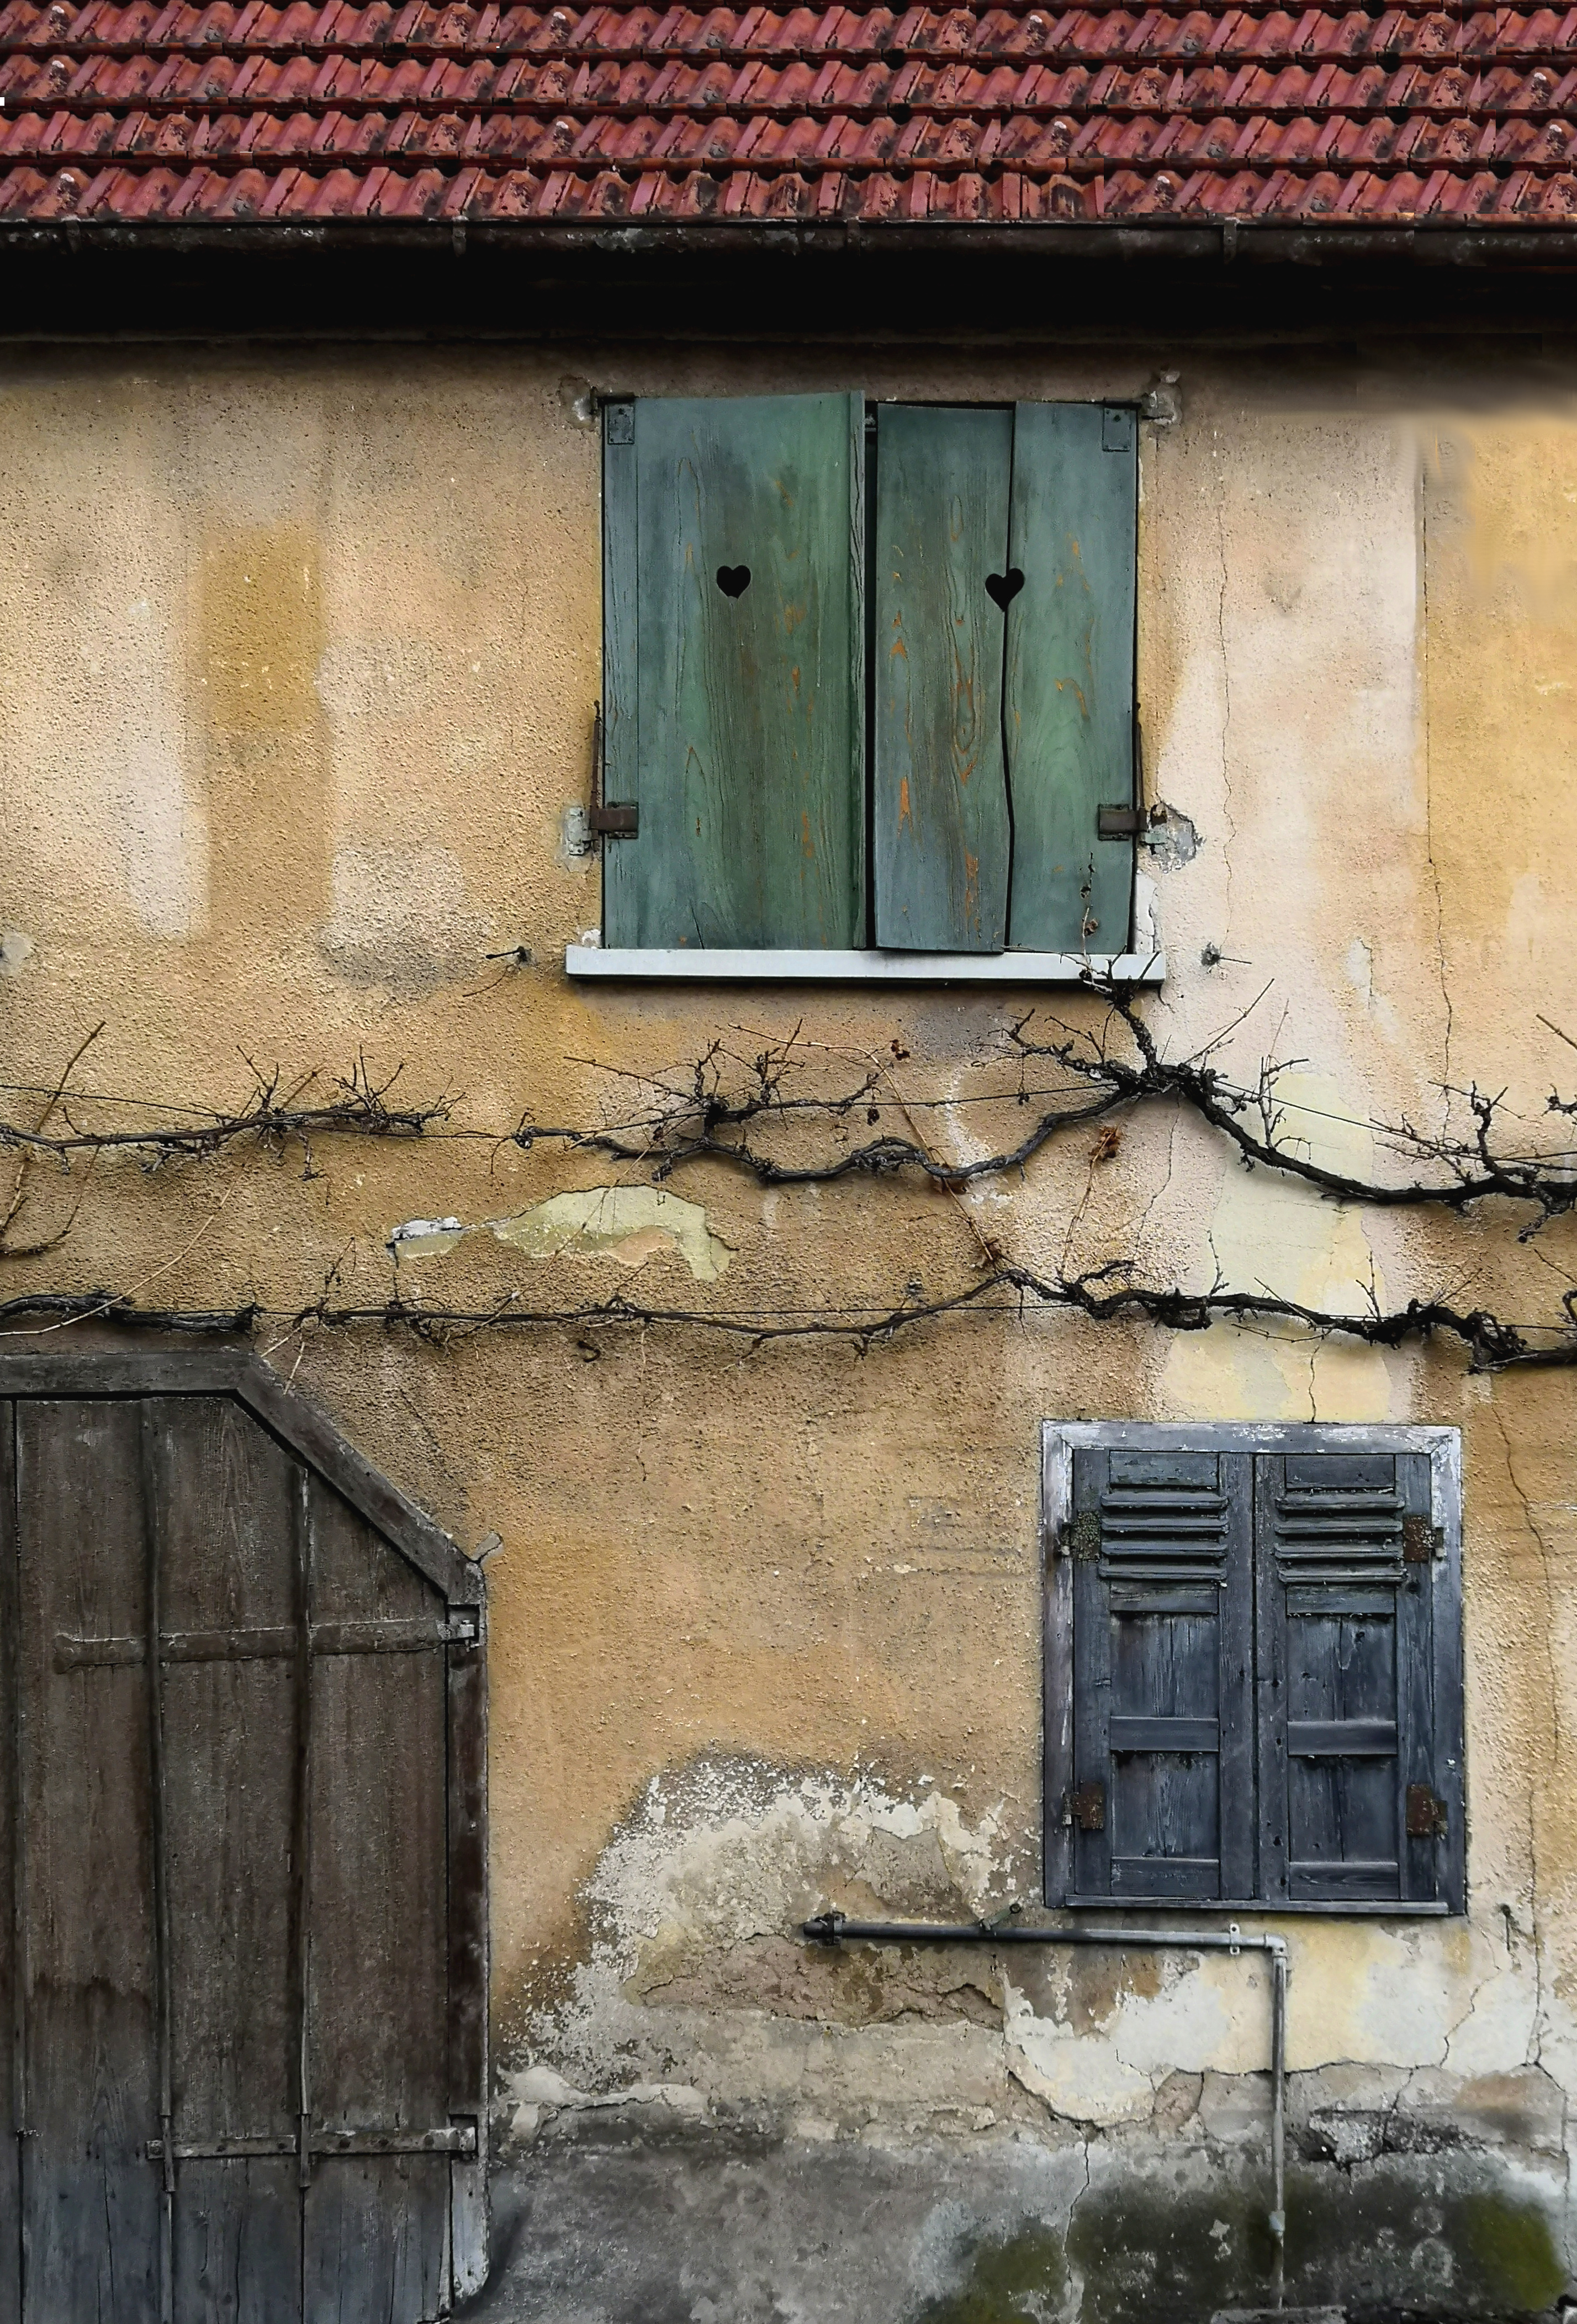
house, wood, vintage, countryside, country, wall, window, door, yellow, architecture, facade, building, tree, brick